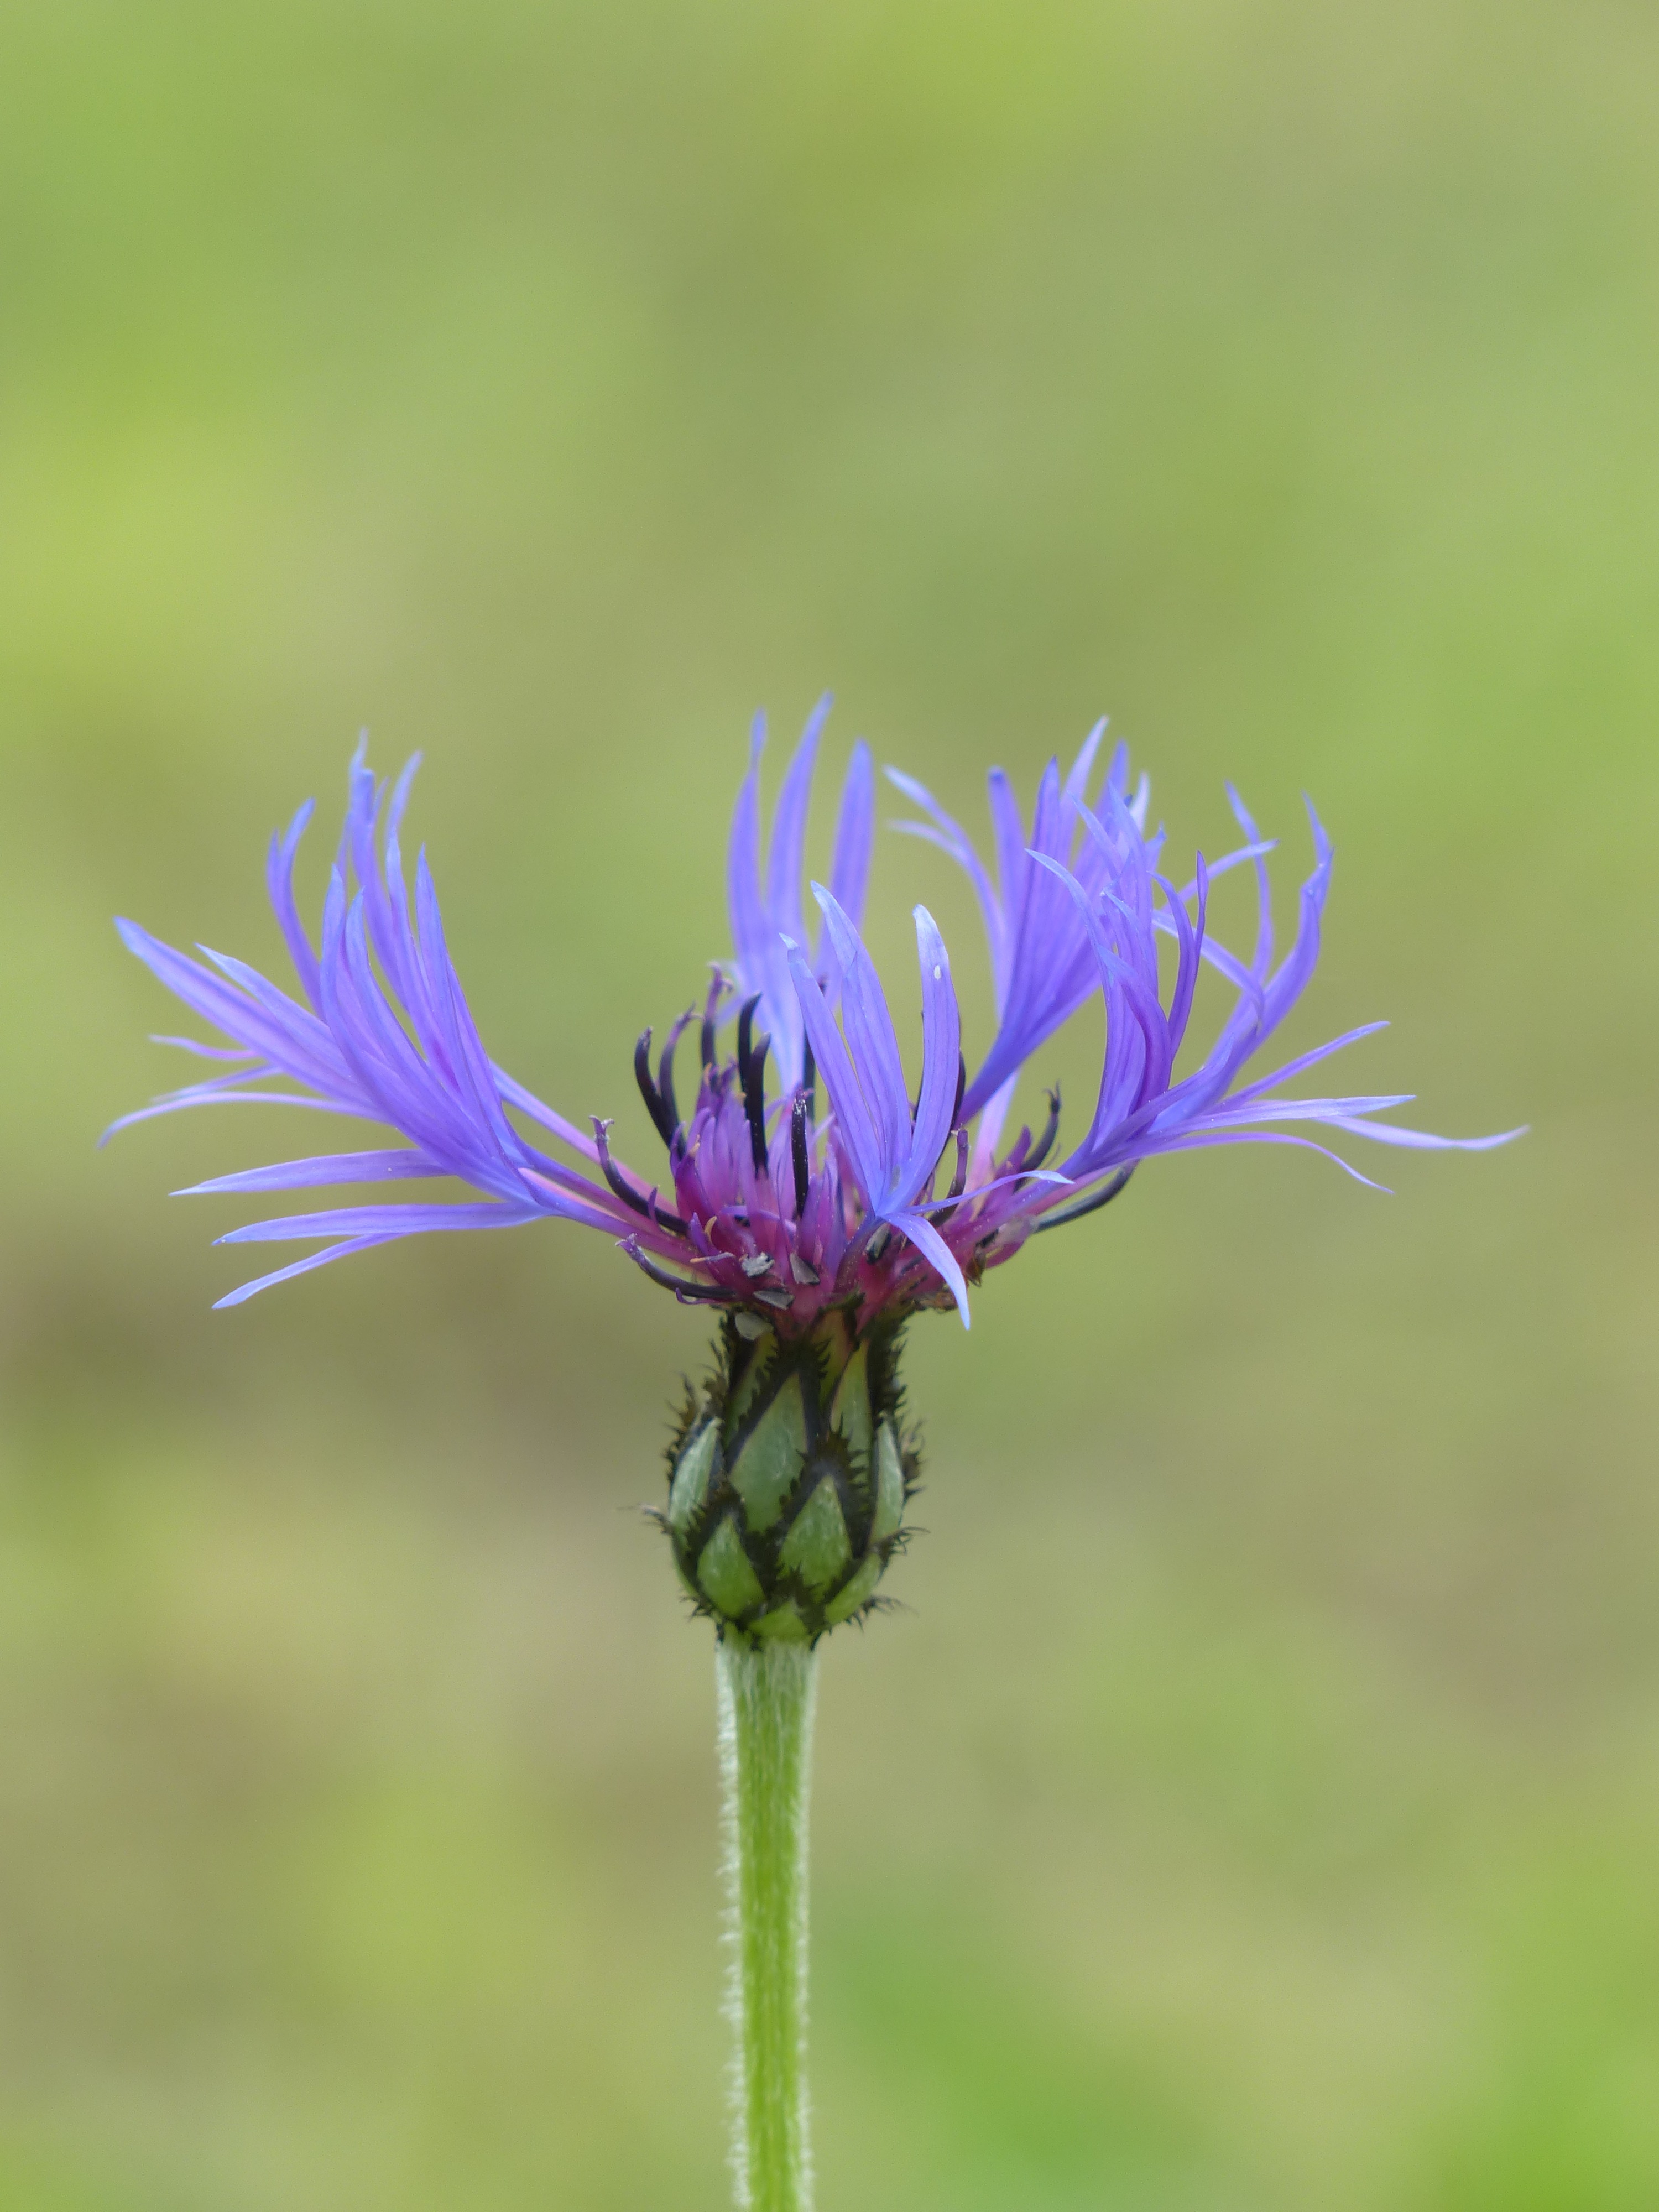
blossom, plant, meadow, prairie, flower, purple, bloom, herb, botany, blue, flora, wildflower, centaurea cyanus, cornflower, violet, asteraceae, thistle, centaurea, nectar, knapweed, composites, macro photography, flowering plant, daisy family, zyane, grass family, plant stem, land plant